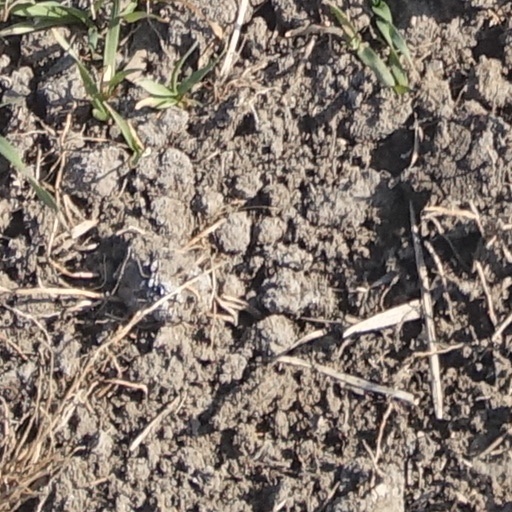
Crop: wheat